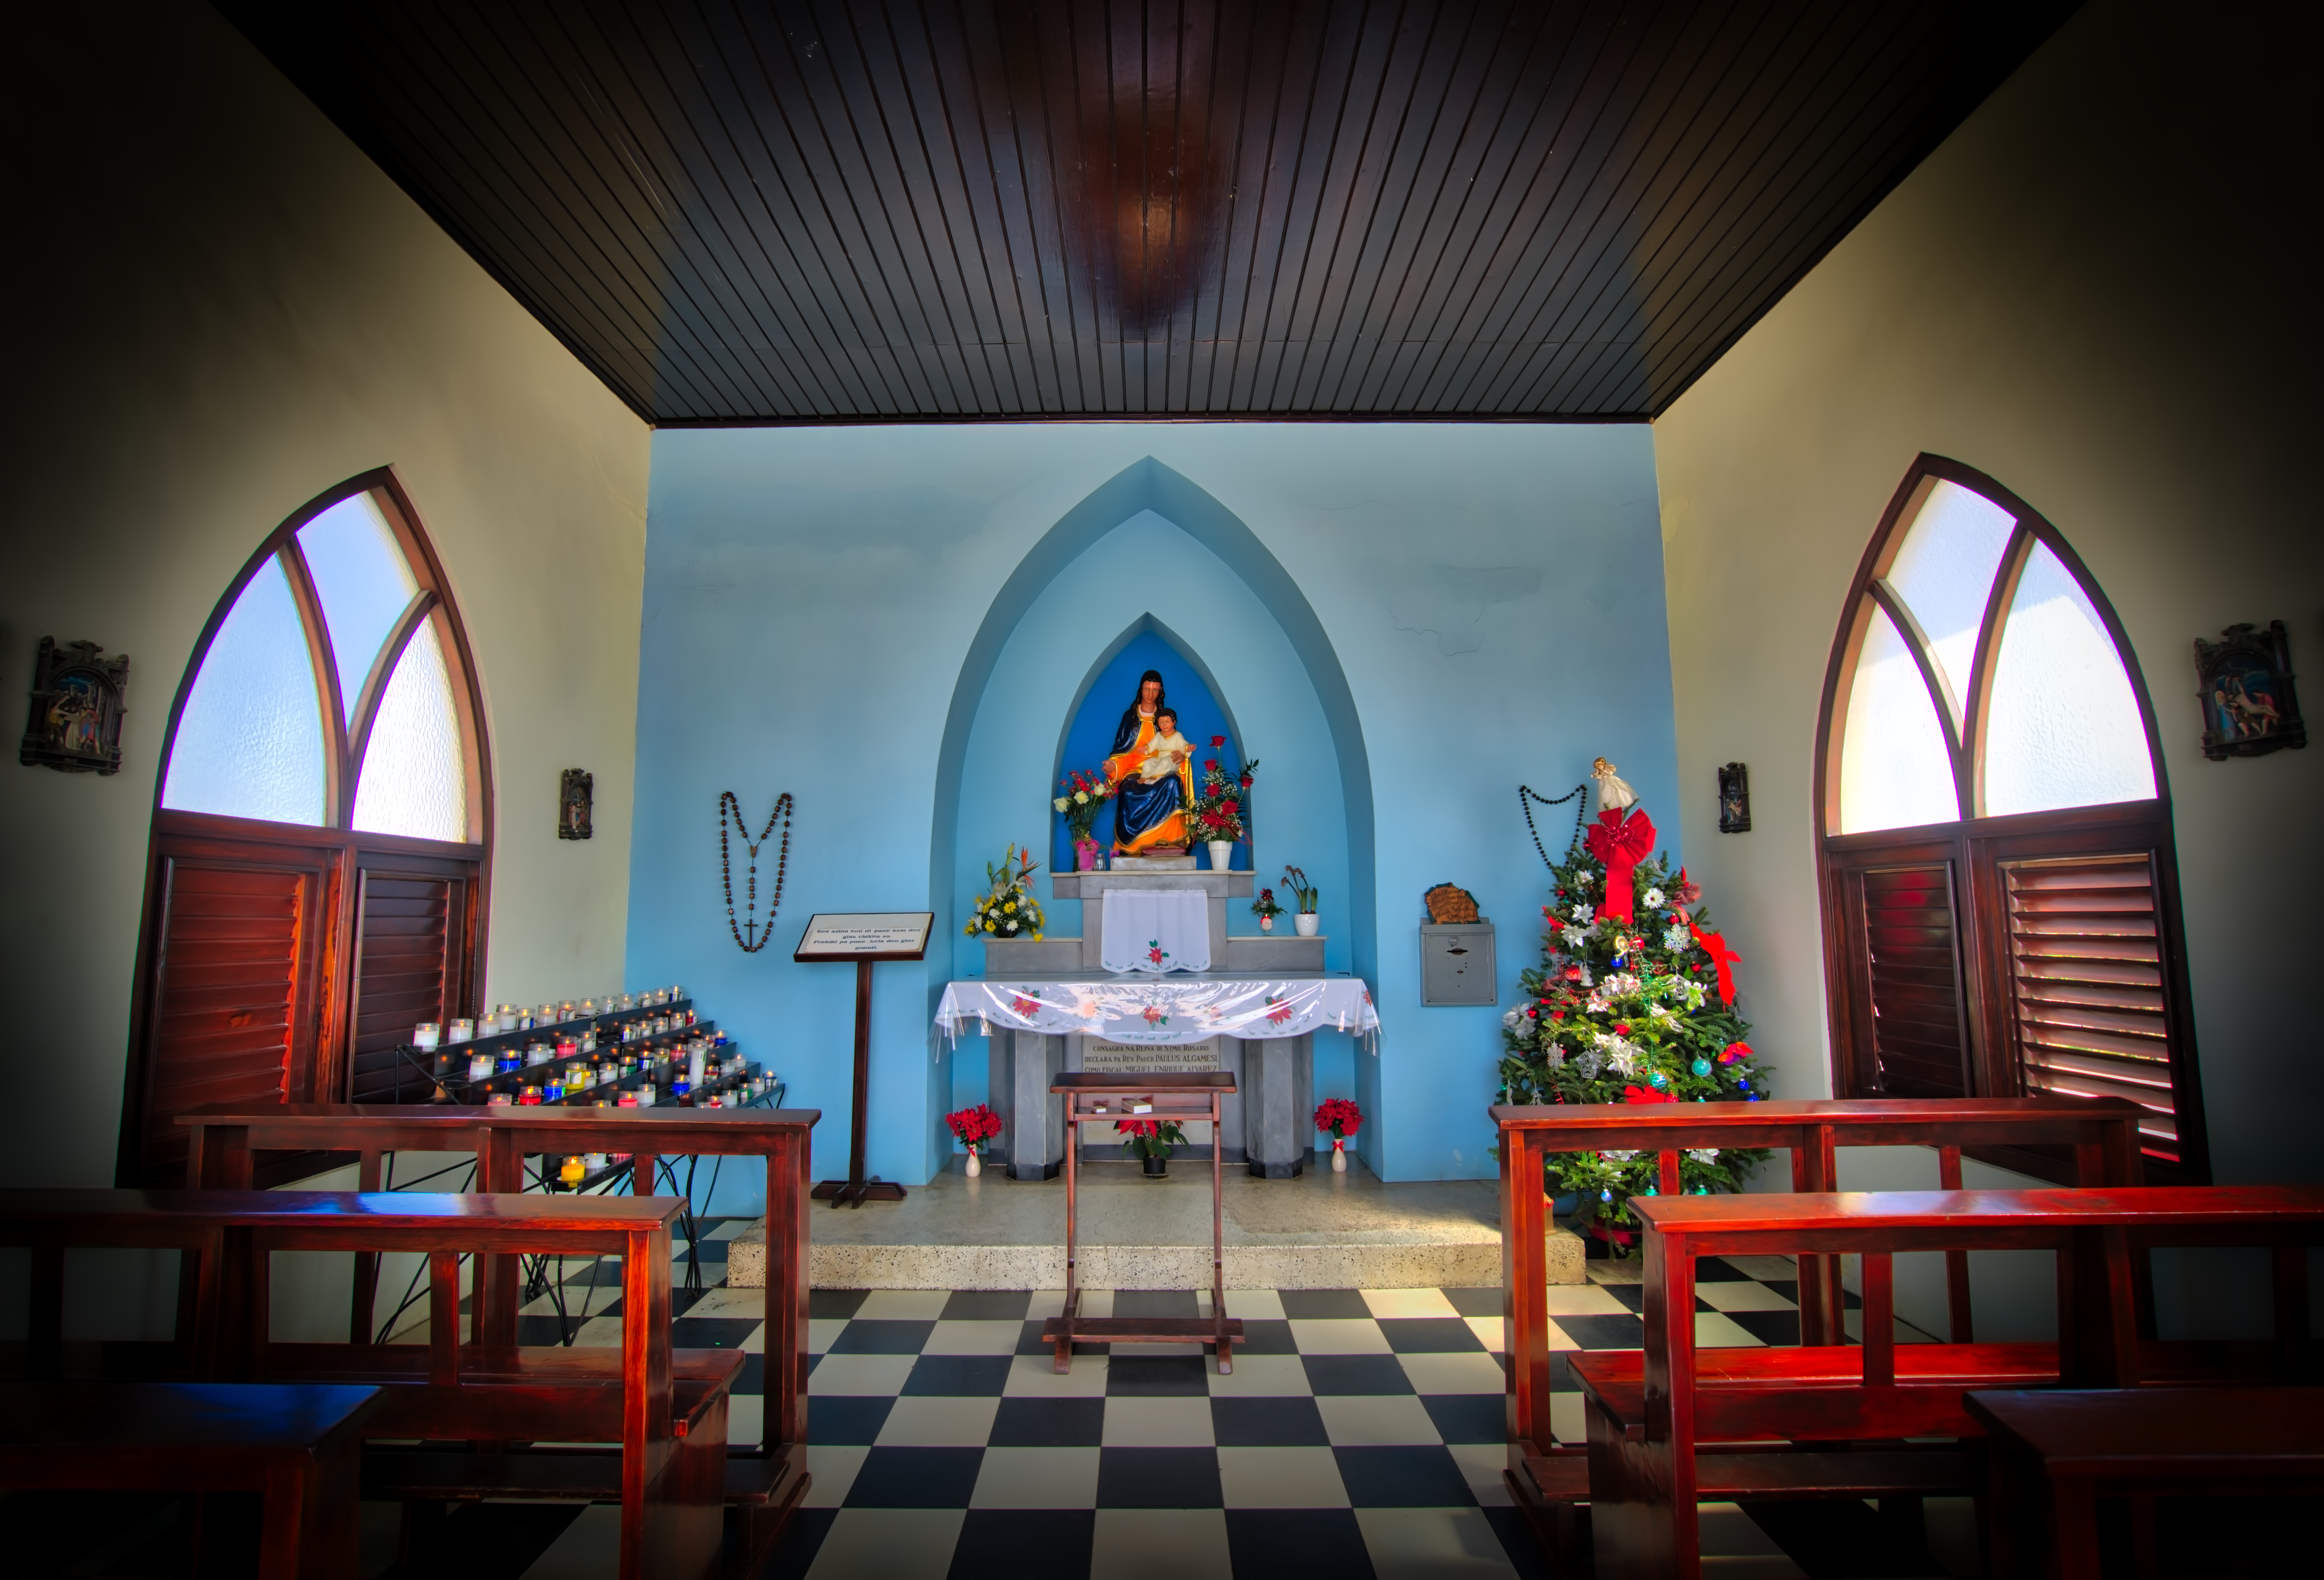
building, church, chapel, place of worship, interior design, hdr, design, vista, aruba, alto